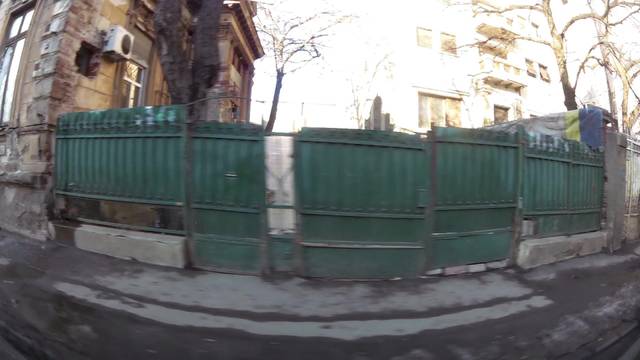
Region: Romania
Coordinates: 44.433, 26.115